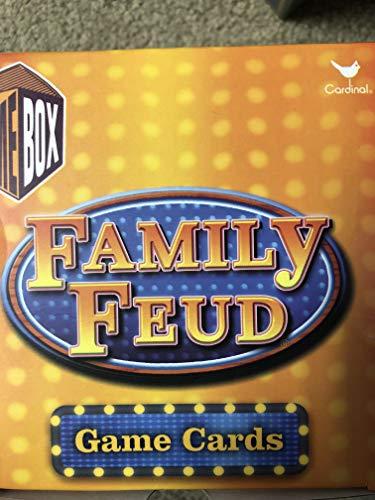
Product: Family Feud Trivia Box Card Game
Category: Toys & Games | Games & Accessories | Card Games | Collectible Card Games
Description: A great game for the whole family.
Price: $20.00